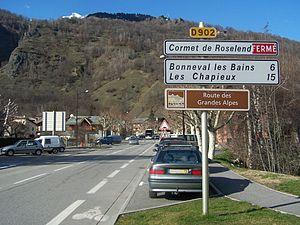
Destinations diverses à la sortie du village de Bourg Saint-Maurice en Savoie.
Une route touristique est un itinéraire ou encore parcours, voire circuit terrestre spécifique qui permet sur un périmètre géographique variable de découvrir et d'apprécier la beauté naturelle, les produits, l'histoire, la culture, le style de vie ou le folklore des sites et des lieux visités ou traversés.
La route nationale 202, ou RN 202, est une route nationale française ayant connu plusieurs itinéraires, d'abord en reliant la Côte d'Azur aux Alpes du Nord via plusieurs cols de plus de 2 000 m d'altitude, puis en se dirigeant vers Digne-les-Bains. Actuellement, elle relie Saint-Benoît à Barrême.